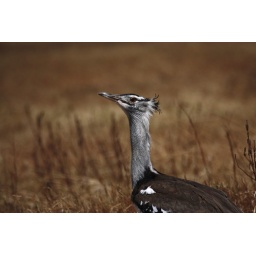
The heaviest flying bird in Africa.